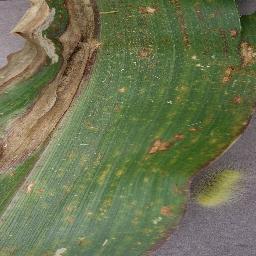
Label: Corn_(Maize)___Northern_Leaf_Blight